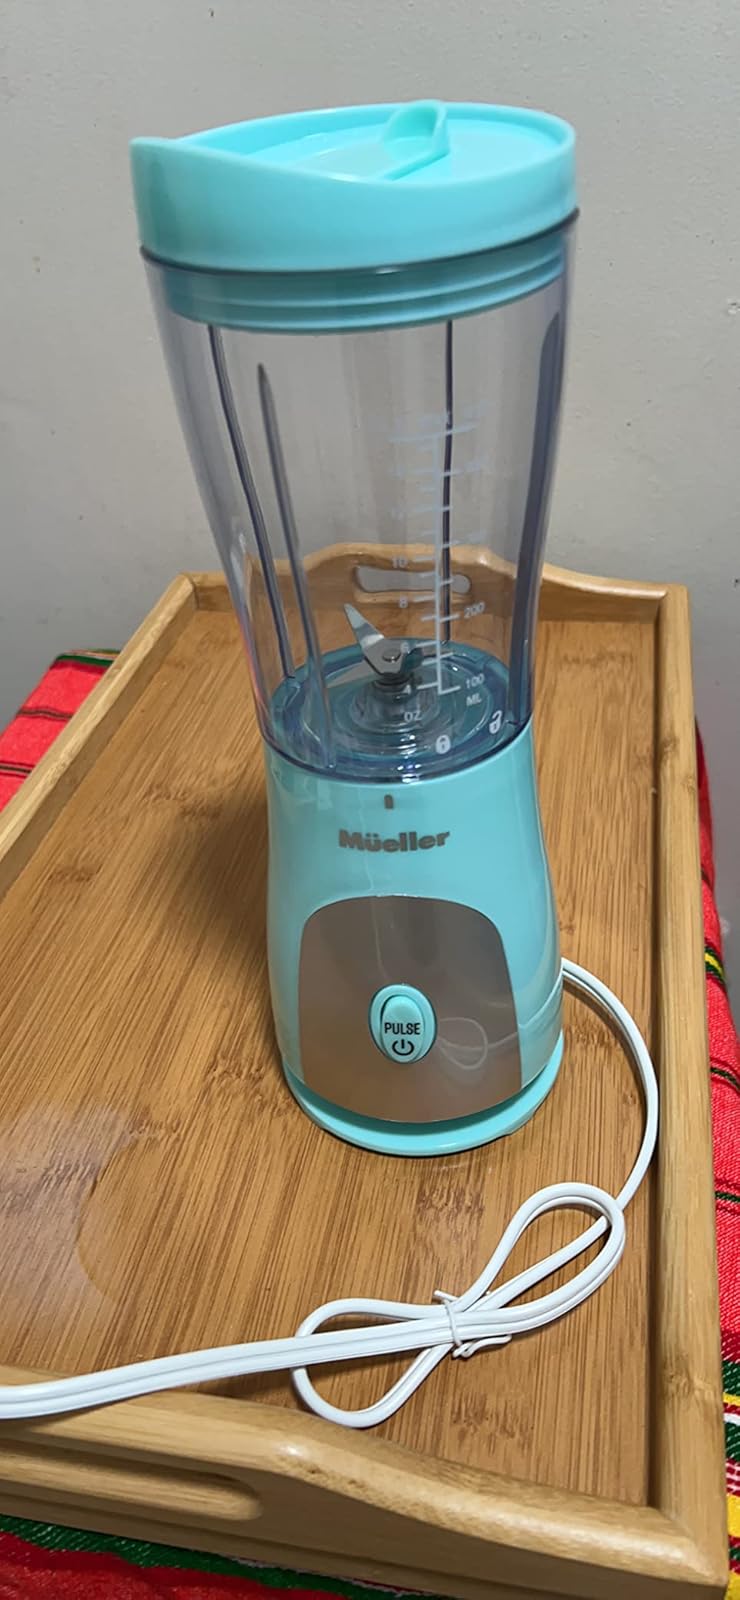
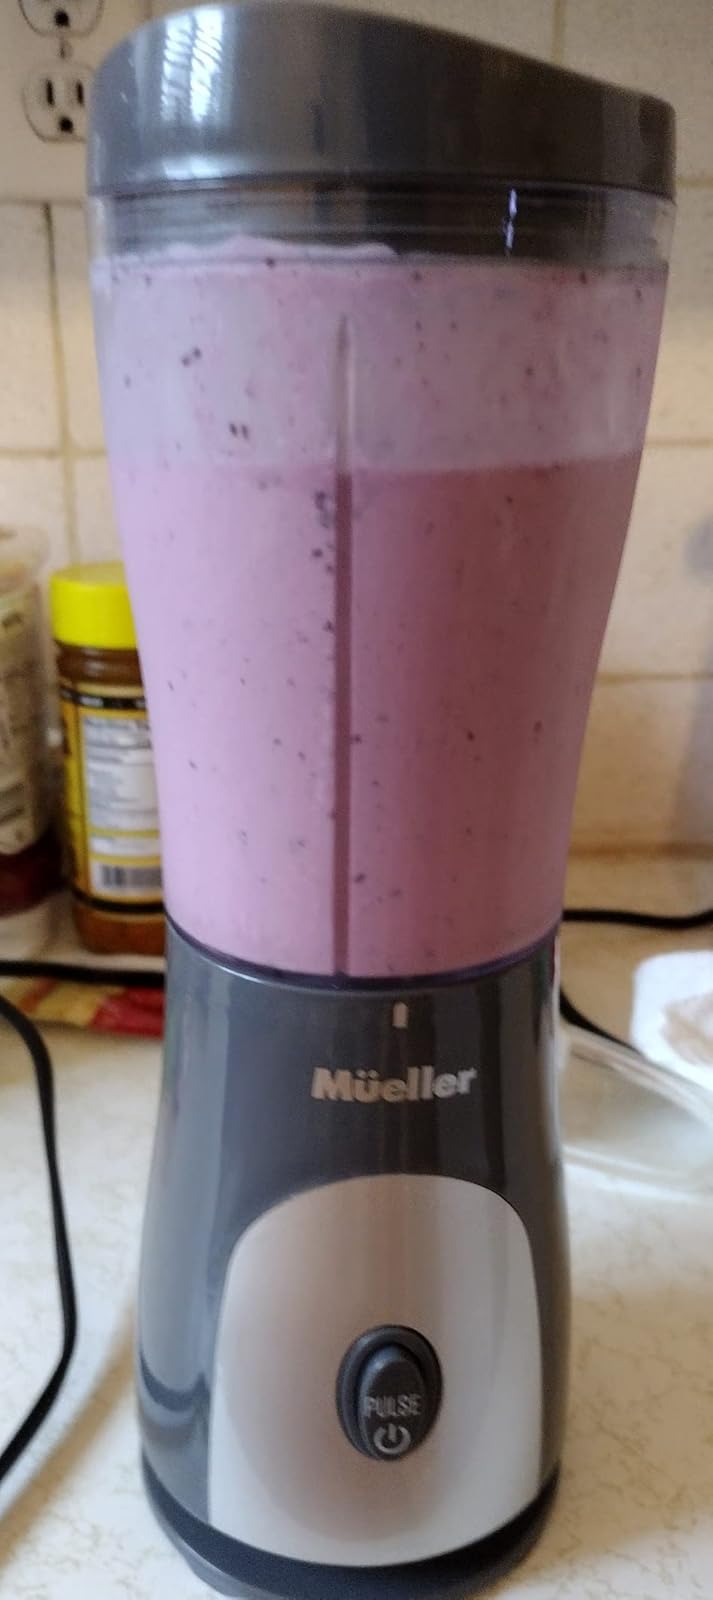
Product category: items_blender
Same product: no